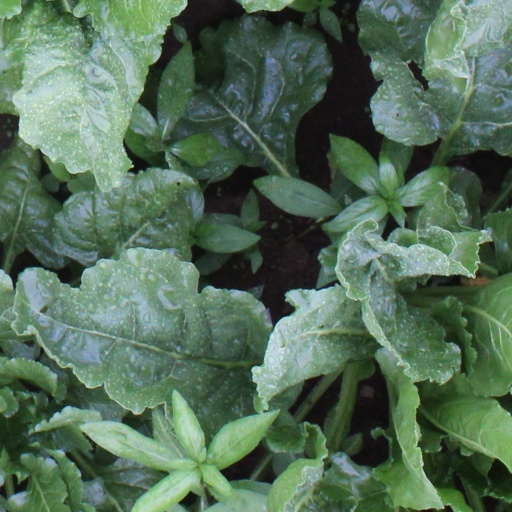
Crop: sugar beet